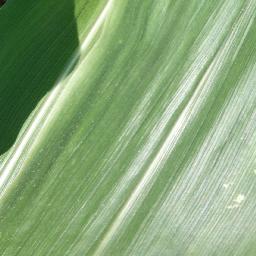
Label: Corn_(Maize)___Healthy